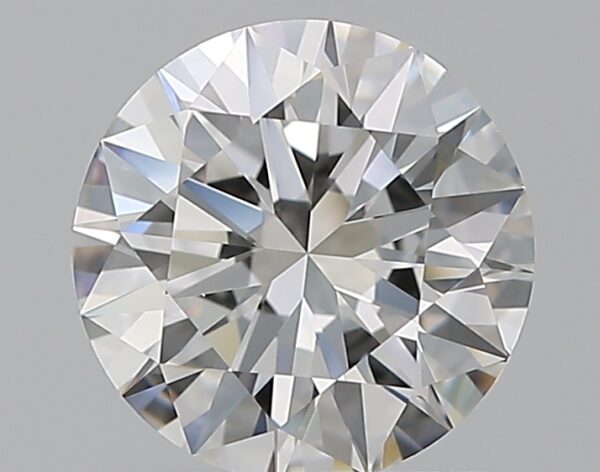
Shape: round
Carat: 1
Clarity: VVS1
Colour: F
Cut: EX
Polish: EX
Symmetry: EX
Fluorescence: F
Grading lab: GIA
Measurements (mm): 6.46 x 6.49 x 3.92